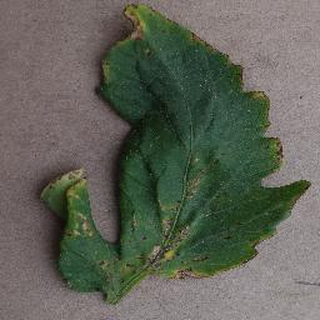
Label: tomato_bacterial_spot